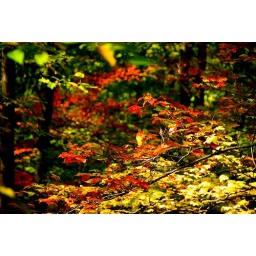
Leaves changing from green to yellow to red against a colorful background. Old Rag Mountain, Shenandoah Valley, Virginia